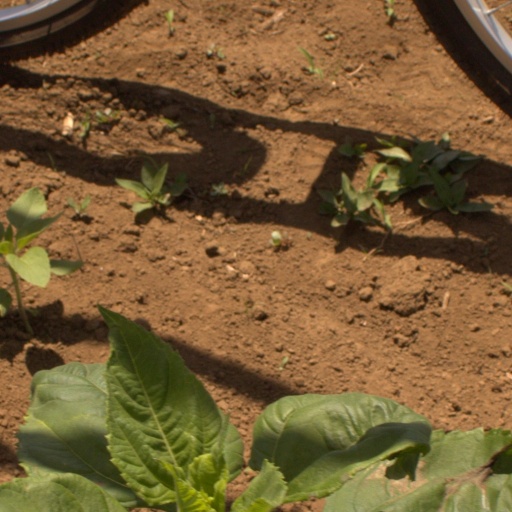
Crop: Jerusalem artichoke